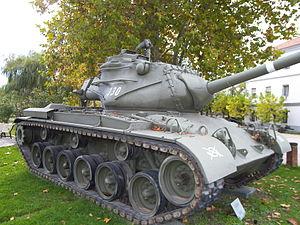
Le Military Assistance Program est un plan d'aide militaire — global ou bilatéral — des États-Unis, mis en place durant la Guerre froide. Il est établi dans le cadre du Mutual Defense Assistance Act, pour soutenir ses alliés, ou ceux qui sont considérés comme tel, dans la lutte contre le communisme, suivant la notion de « containment » issue de la doctrine Truman. Cette pratique, qui prévoit la fourniture de matériels militaires à des conditions avantageuses, débuta conjointement avec le plan Marshall, visant à la relève économique de l'Europe, en 1949, et qui dura jusqu'aux années 1970.